National and Social Liberation

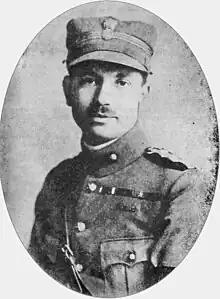
Dimitrios Psarros, military leader of EKKA.

Alongside Psarros and Kartalis, founding members included fellow officers Dimitrios Karachristos, Dimitrios Georgantas and others. The organization's aims were to fight the Germans as long as the occupation lasted and, after Liberation, work for a republican regime and social change.